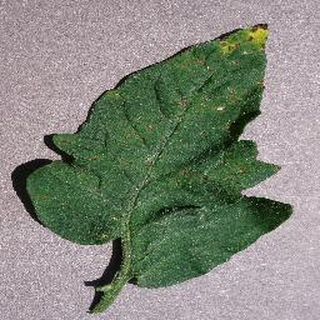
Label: tomato_septoria_leaf_spot